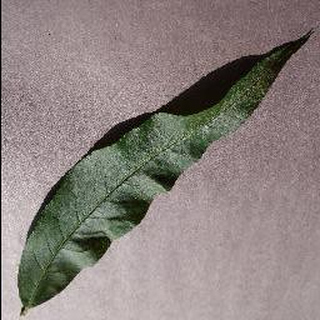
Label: healthy_peach